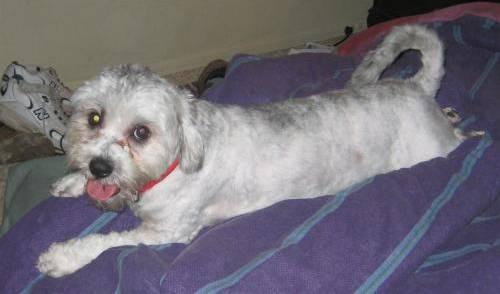
dog